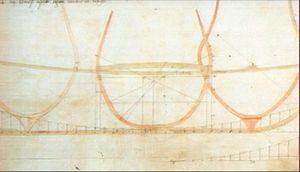
Matthew Baker était un ingénieur naval anglais. Il est considéré comme le premier grand théoricien des navires.